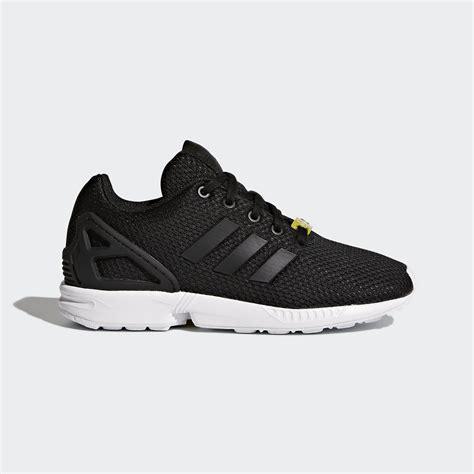
Brand: Adidas
Model: ZX Flux